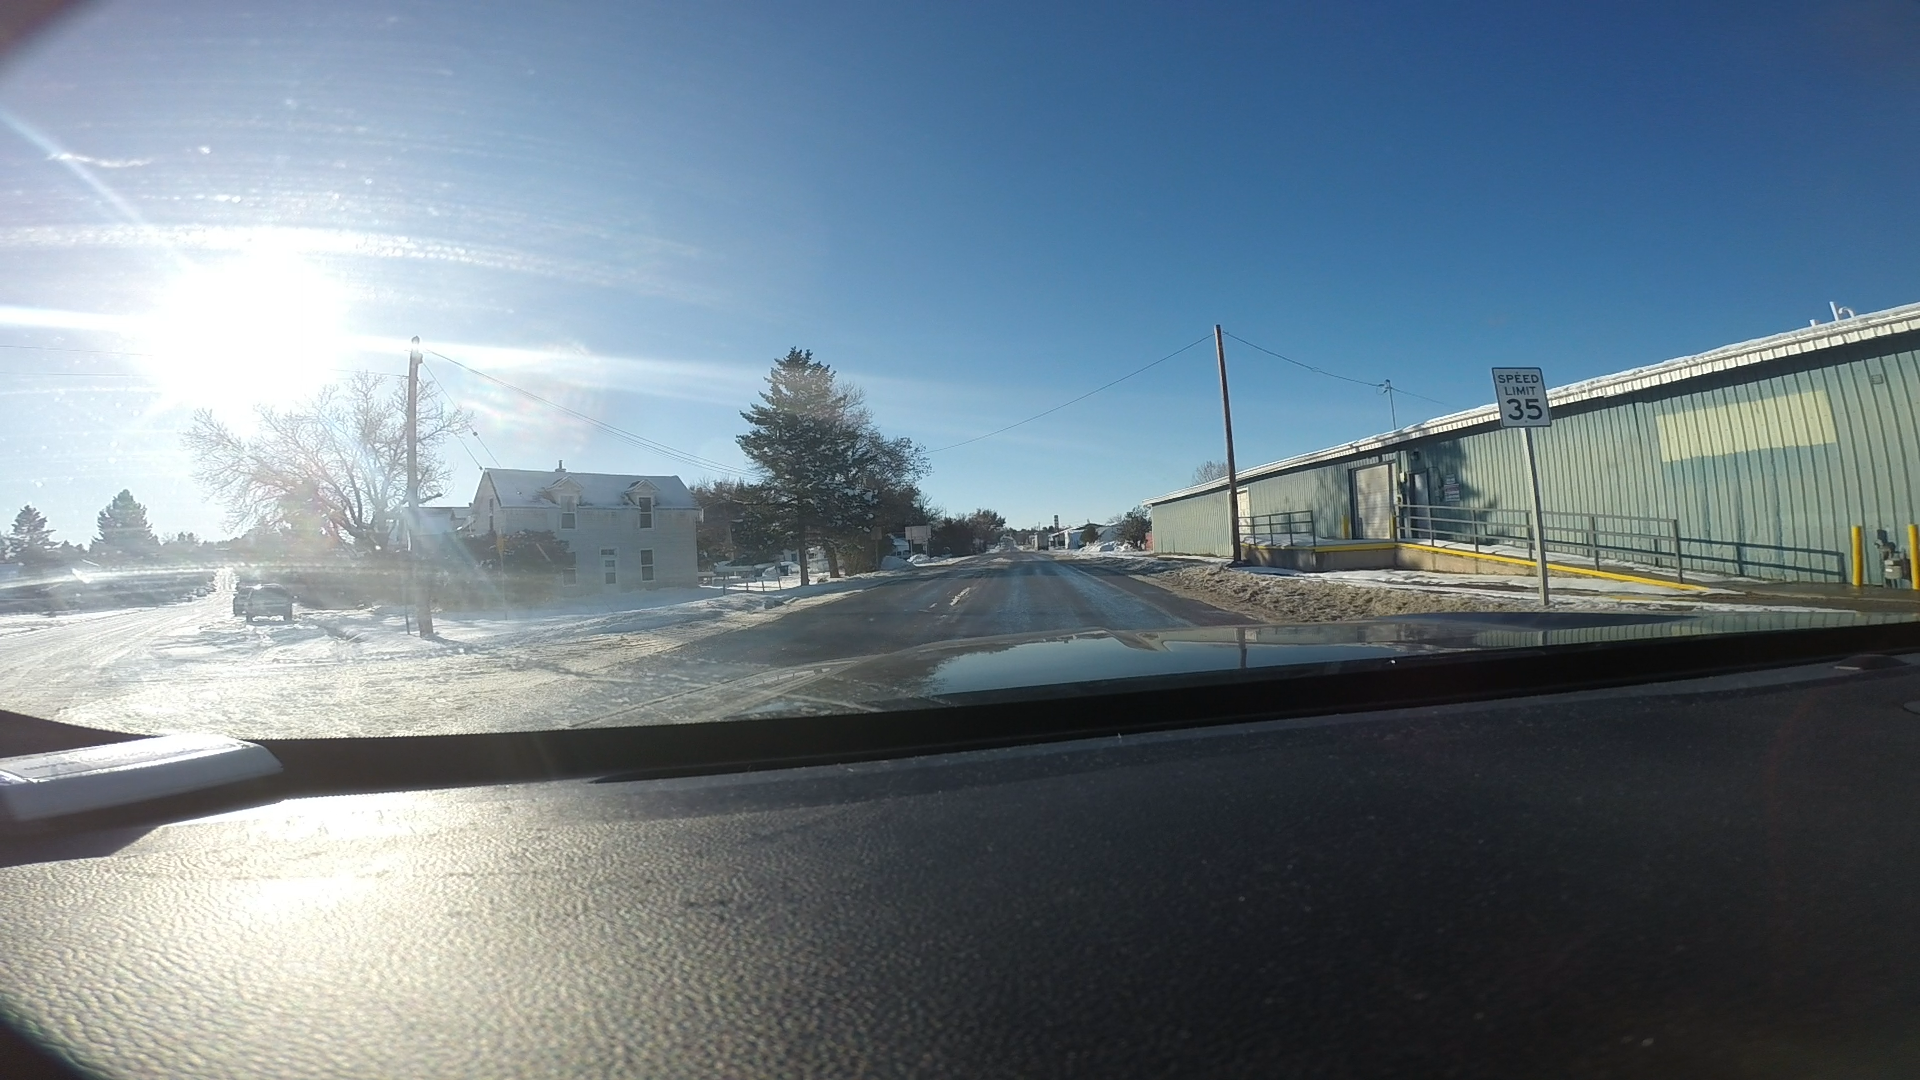
Speed limit sign label: mph35